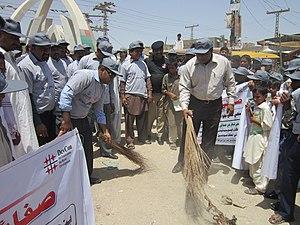
Le district de Sanghar est une subdivision administrative de la province du Sind au Pakistan. Constitué autour de sa capitale Sanghar, le district est entouré par le district de Khairpur au nord, l'Inde à l'est, les districts d'Umerkot, de Mirpur Khas, de Tando Allahyar et d'Hyderabad au sud et enfin les districts de Matiari et de Shaheed Benazirabad à l'ouest.